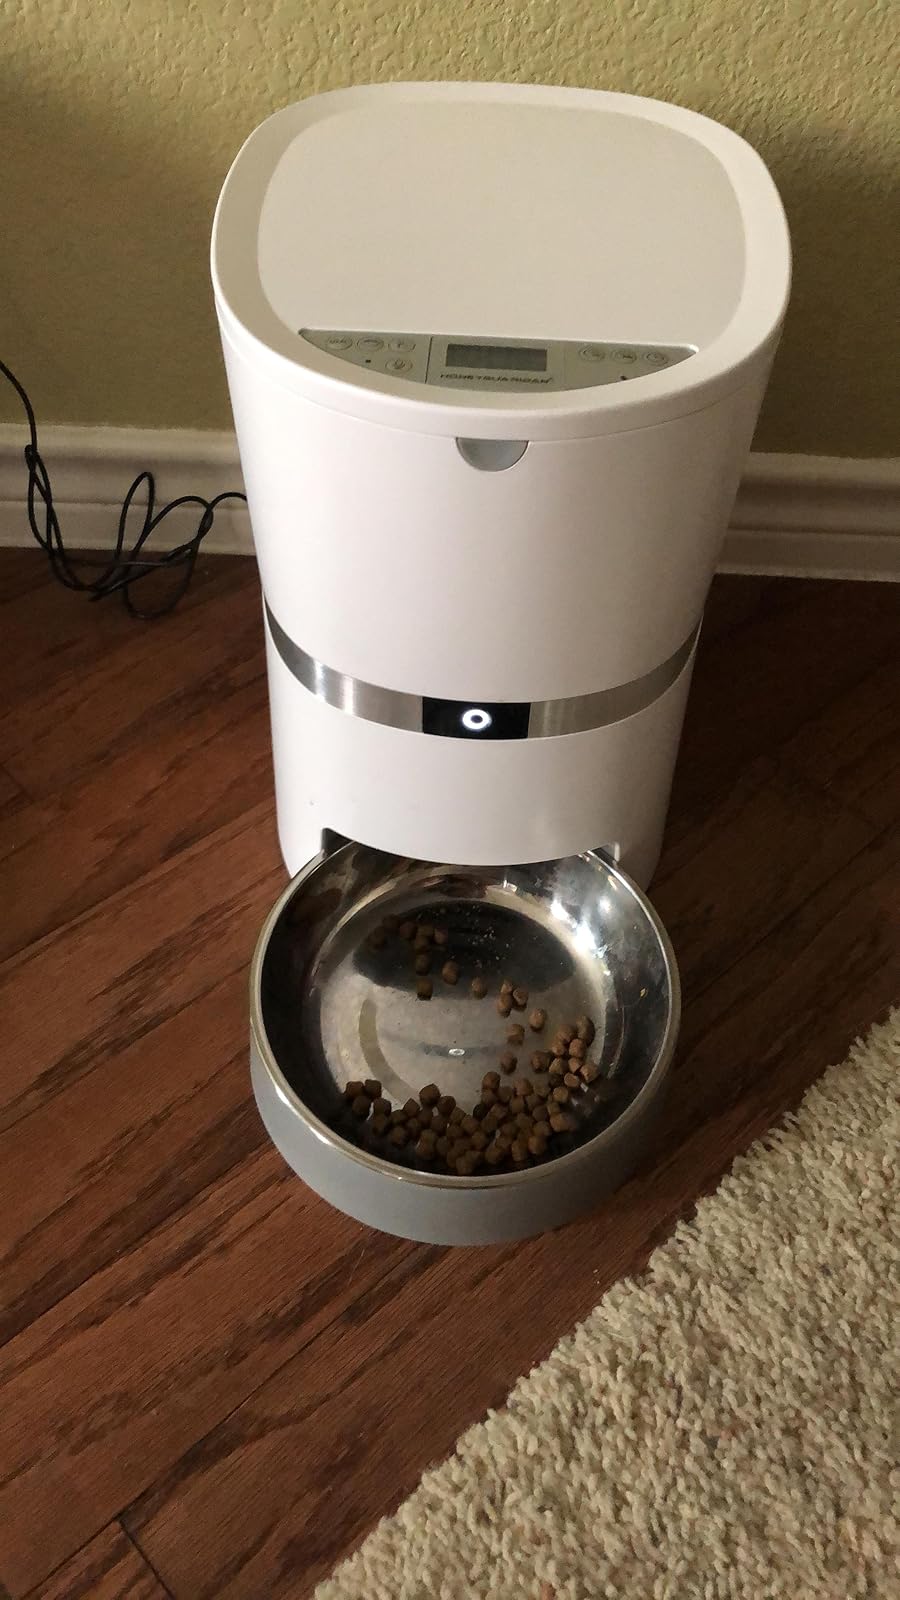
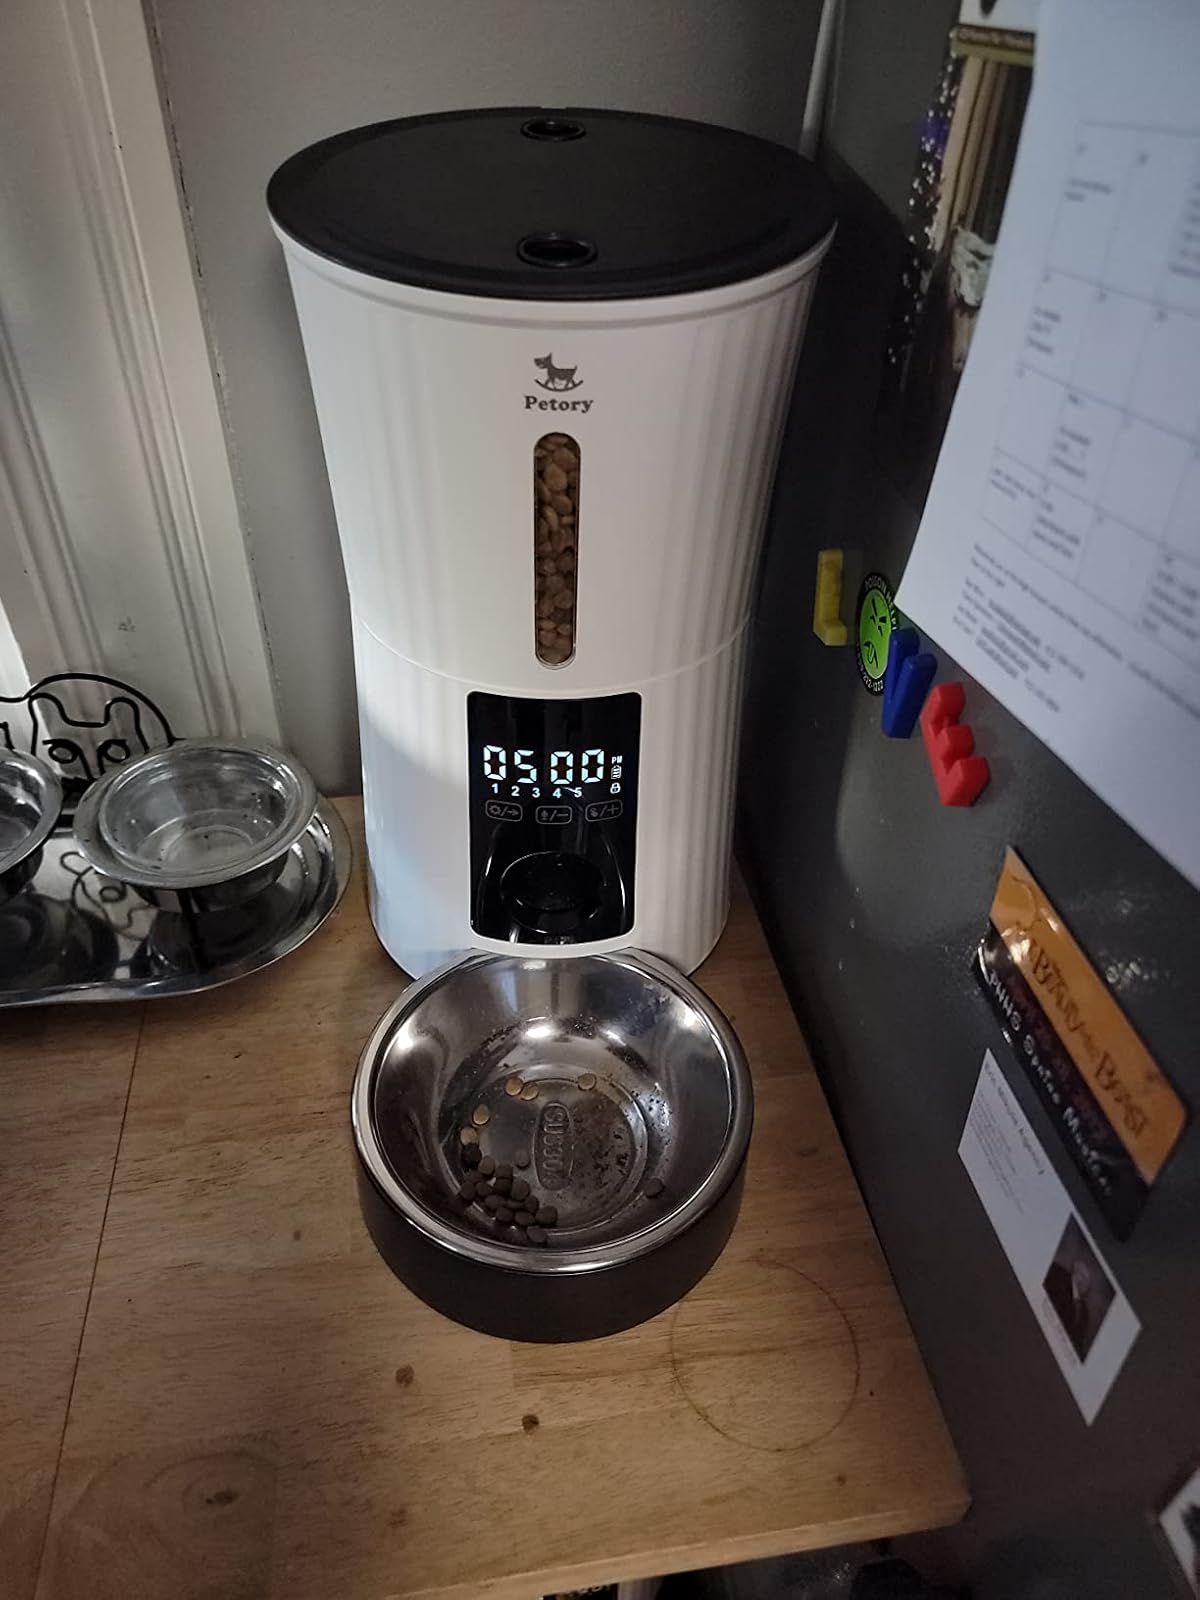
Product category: items_feeder
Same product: no